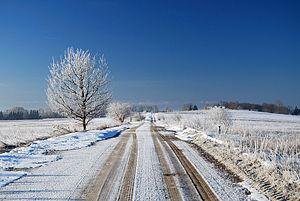
La Lituanie est délimitée au nord par la Lettonie, à l’est et au sud par la Biélorussie, au sud-ouest par la Pologne et par l’enclave de l'Oblast de Kaliningrad appartenant à la Russie, et à l’ouest par la mer Baltique.